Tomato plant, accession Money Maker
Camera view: vertical (180 deg); turntable rotation: 180 degrees
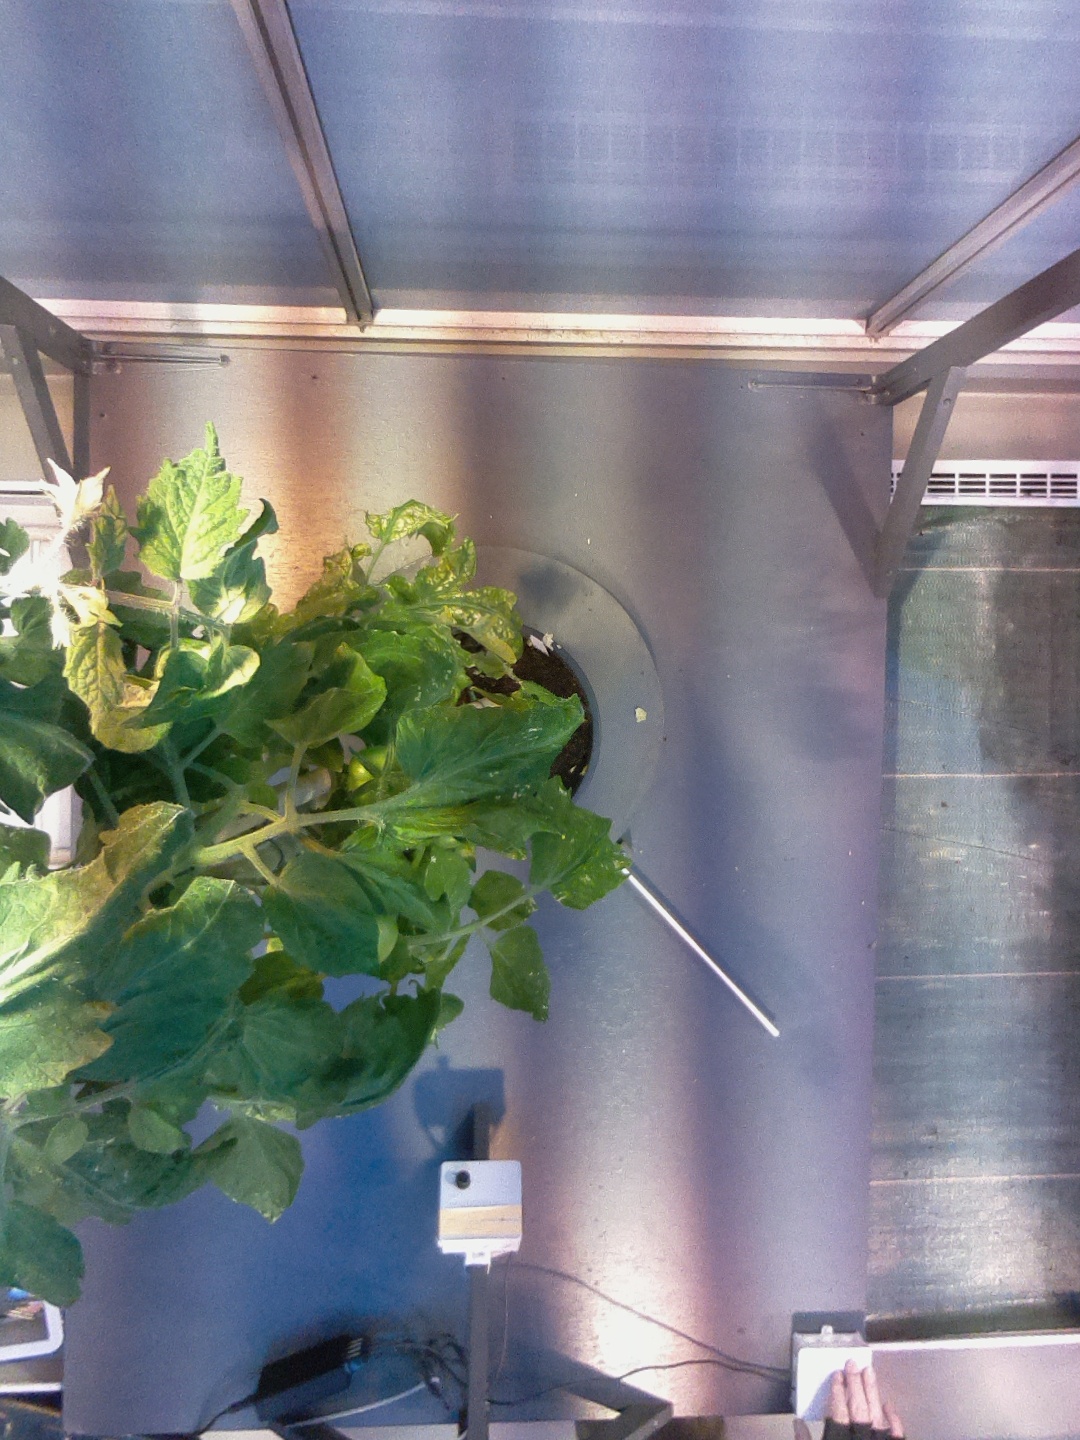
BBCH growth stage 73: 30%-40% of final fruit size